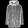
Label: Coat